Answer in natural language. Considering the relative positions, where is black shelving unit with two shelves with respect to twotiered metal cart? Choose between the following options: above or below
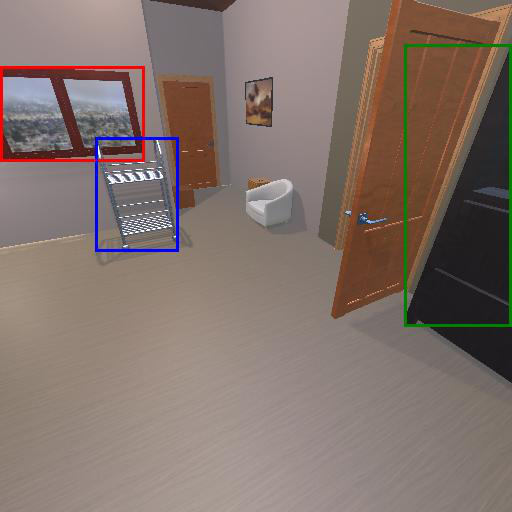
<answer>below</answer>